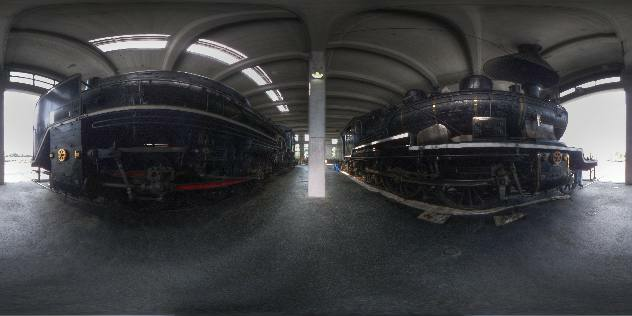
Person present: No